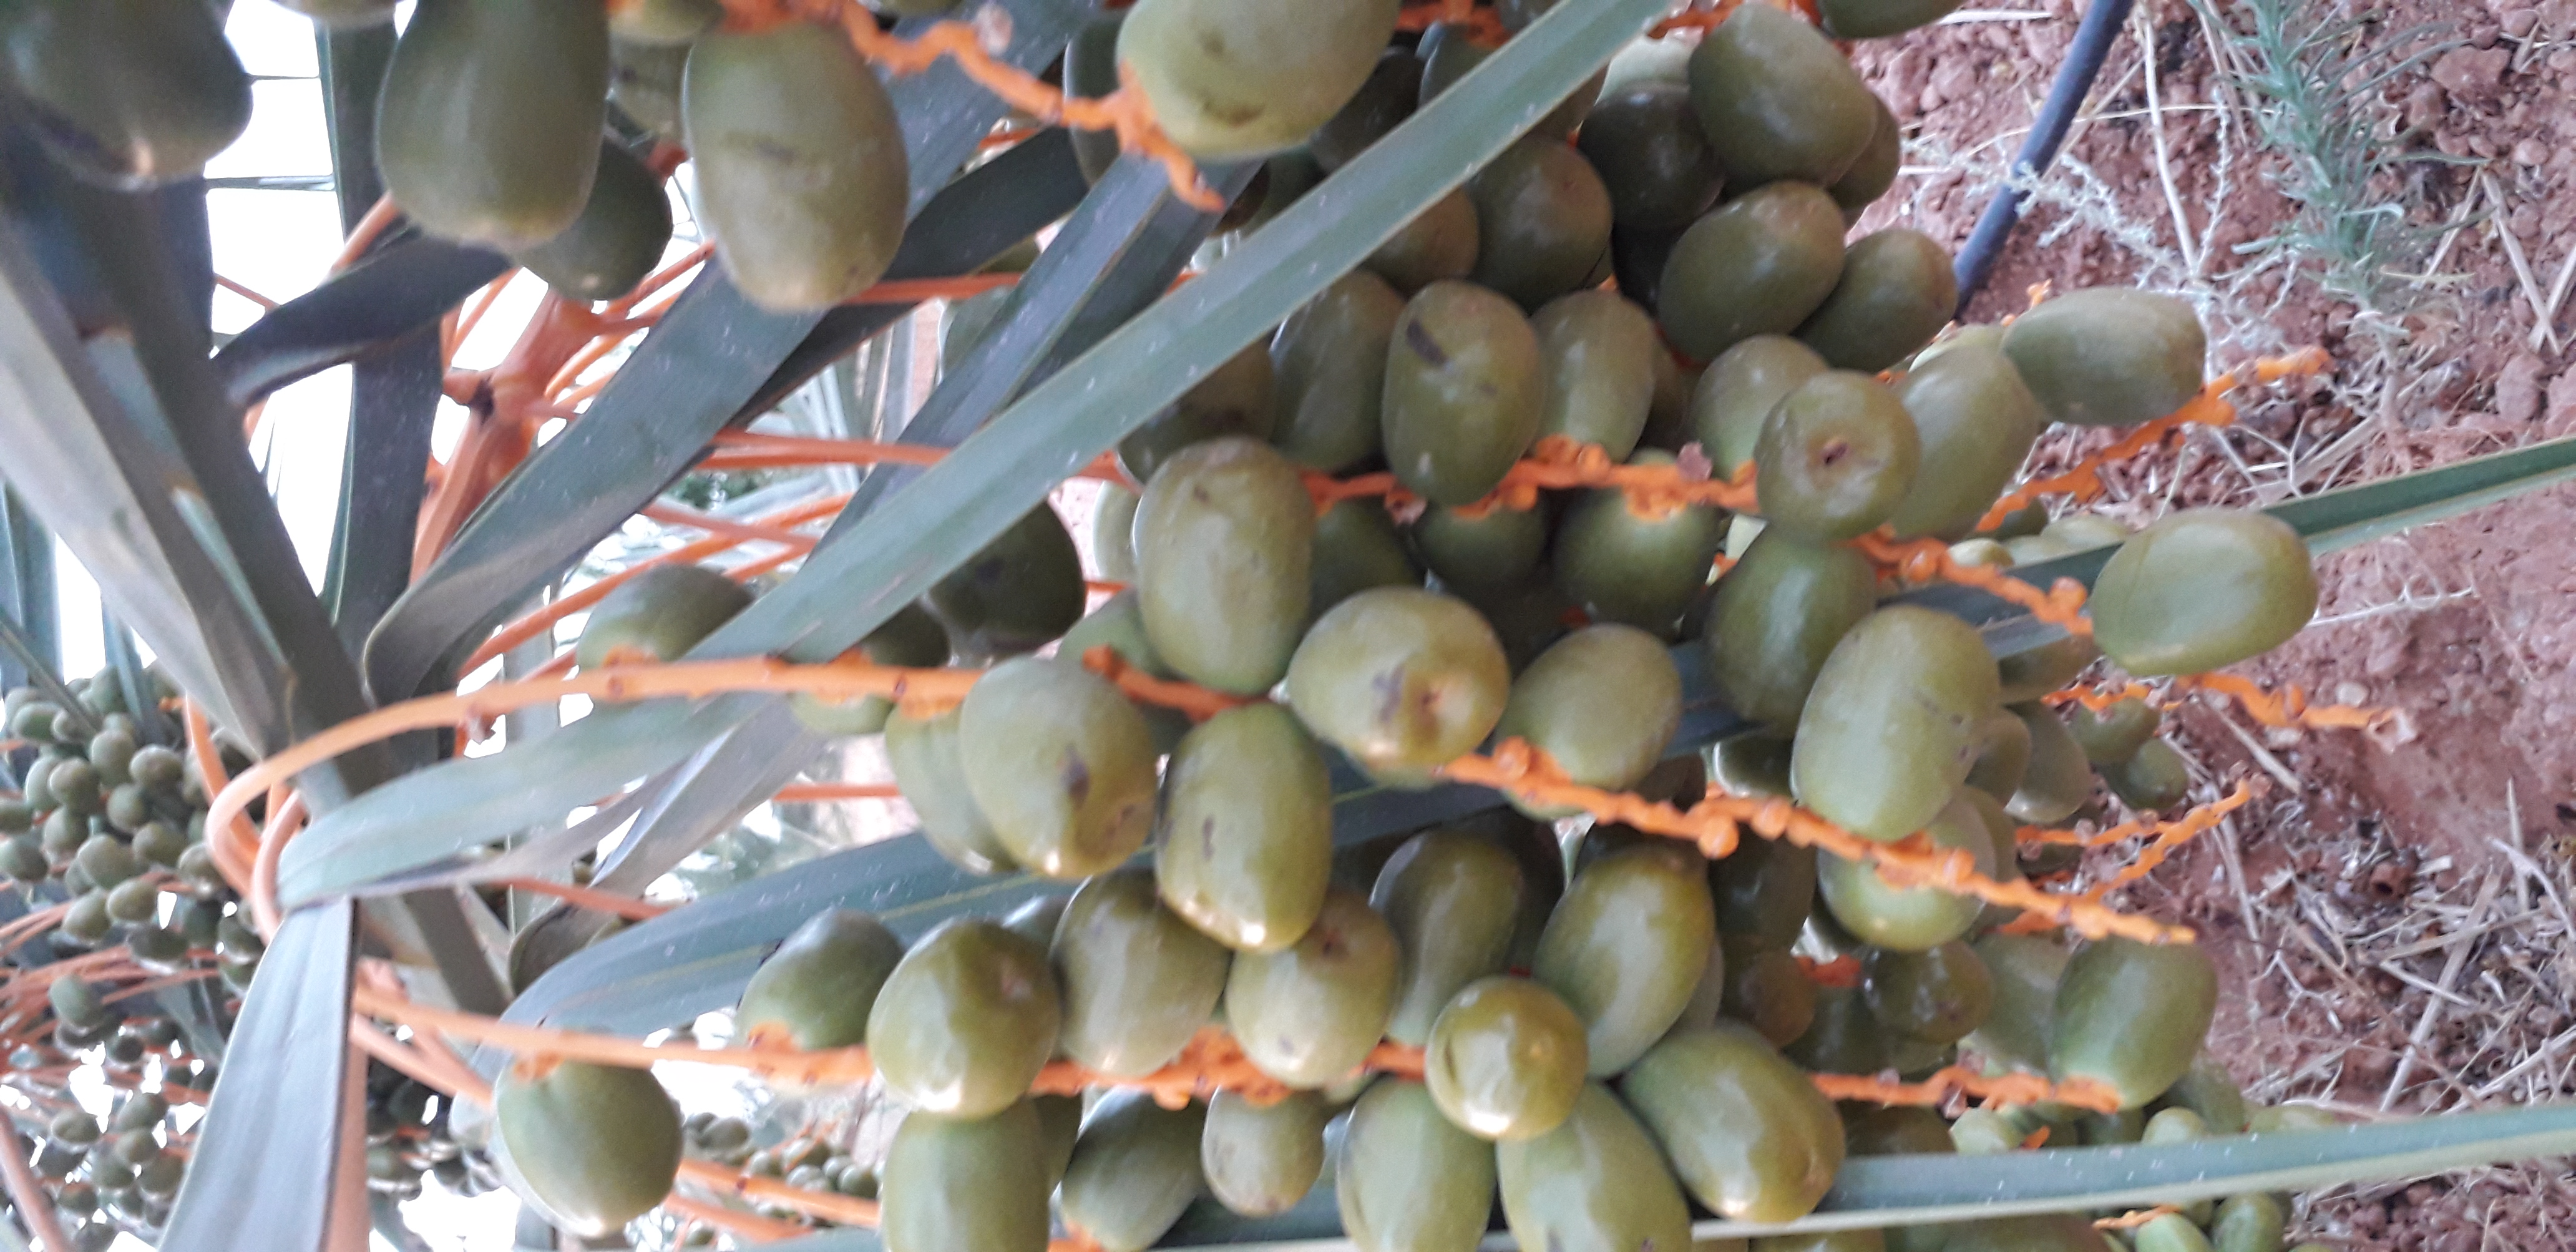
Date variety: Boufagous